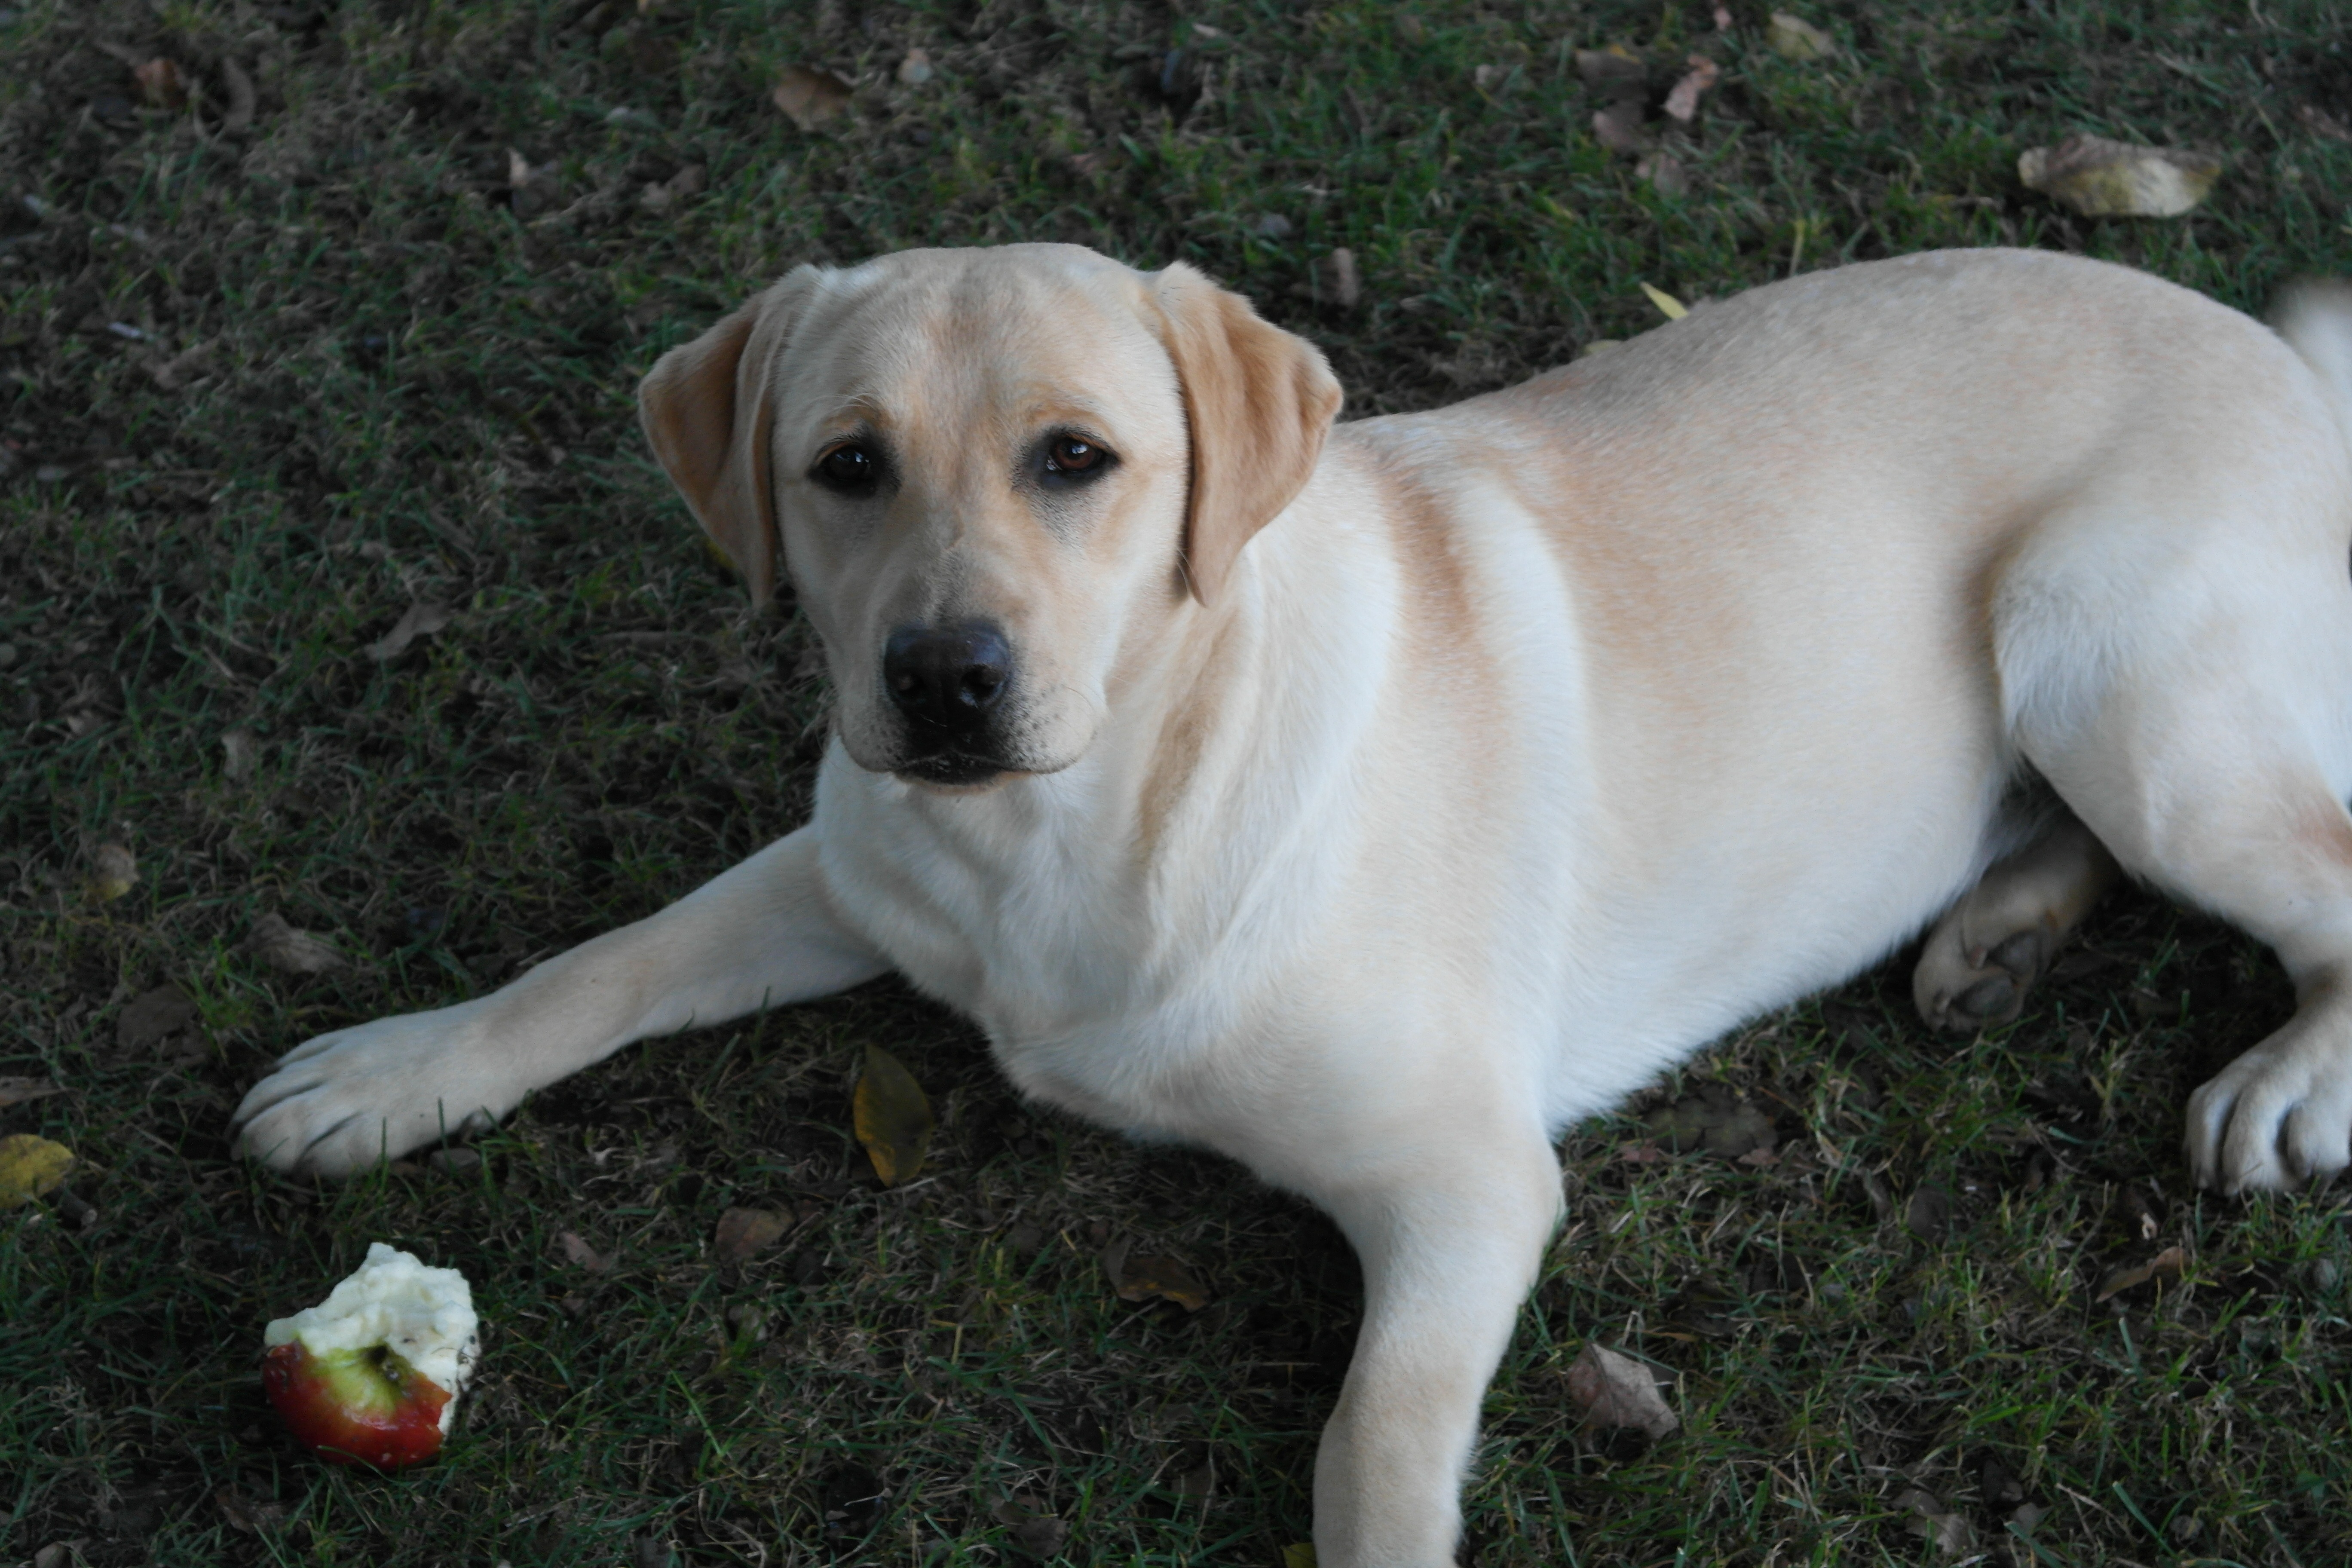
apple, game, view, puppy, dog, pet, mammal, vertebrate, labrador retriever, dog breed, retriever, dog like mammal, carnivoran